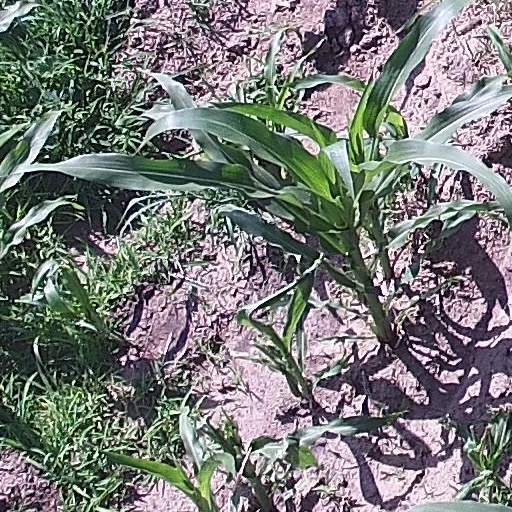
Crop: maize; corn